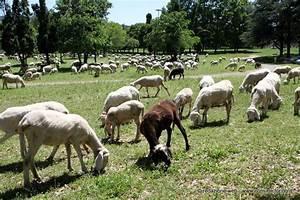
sheep